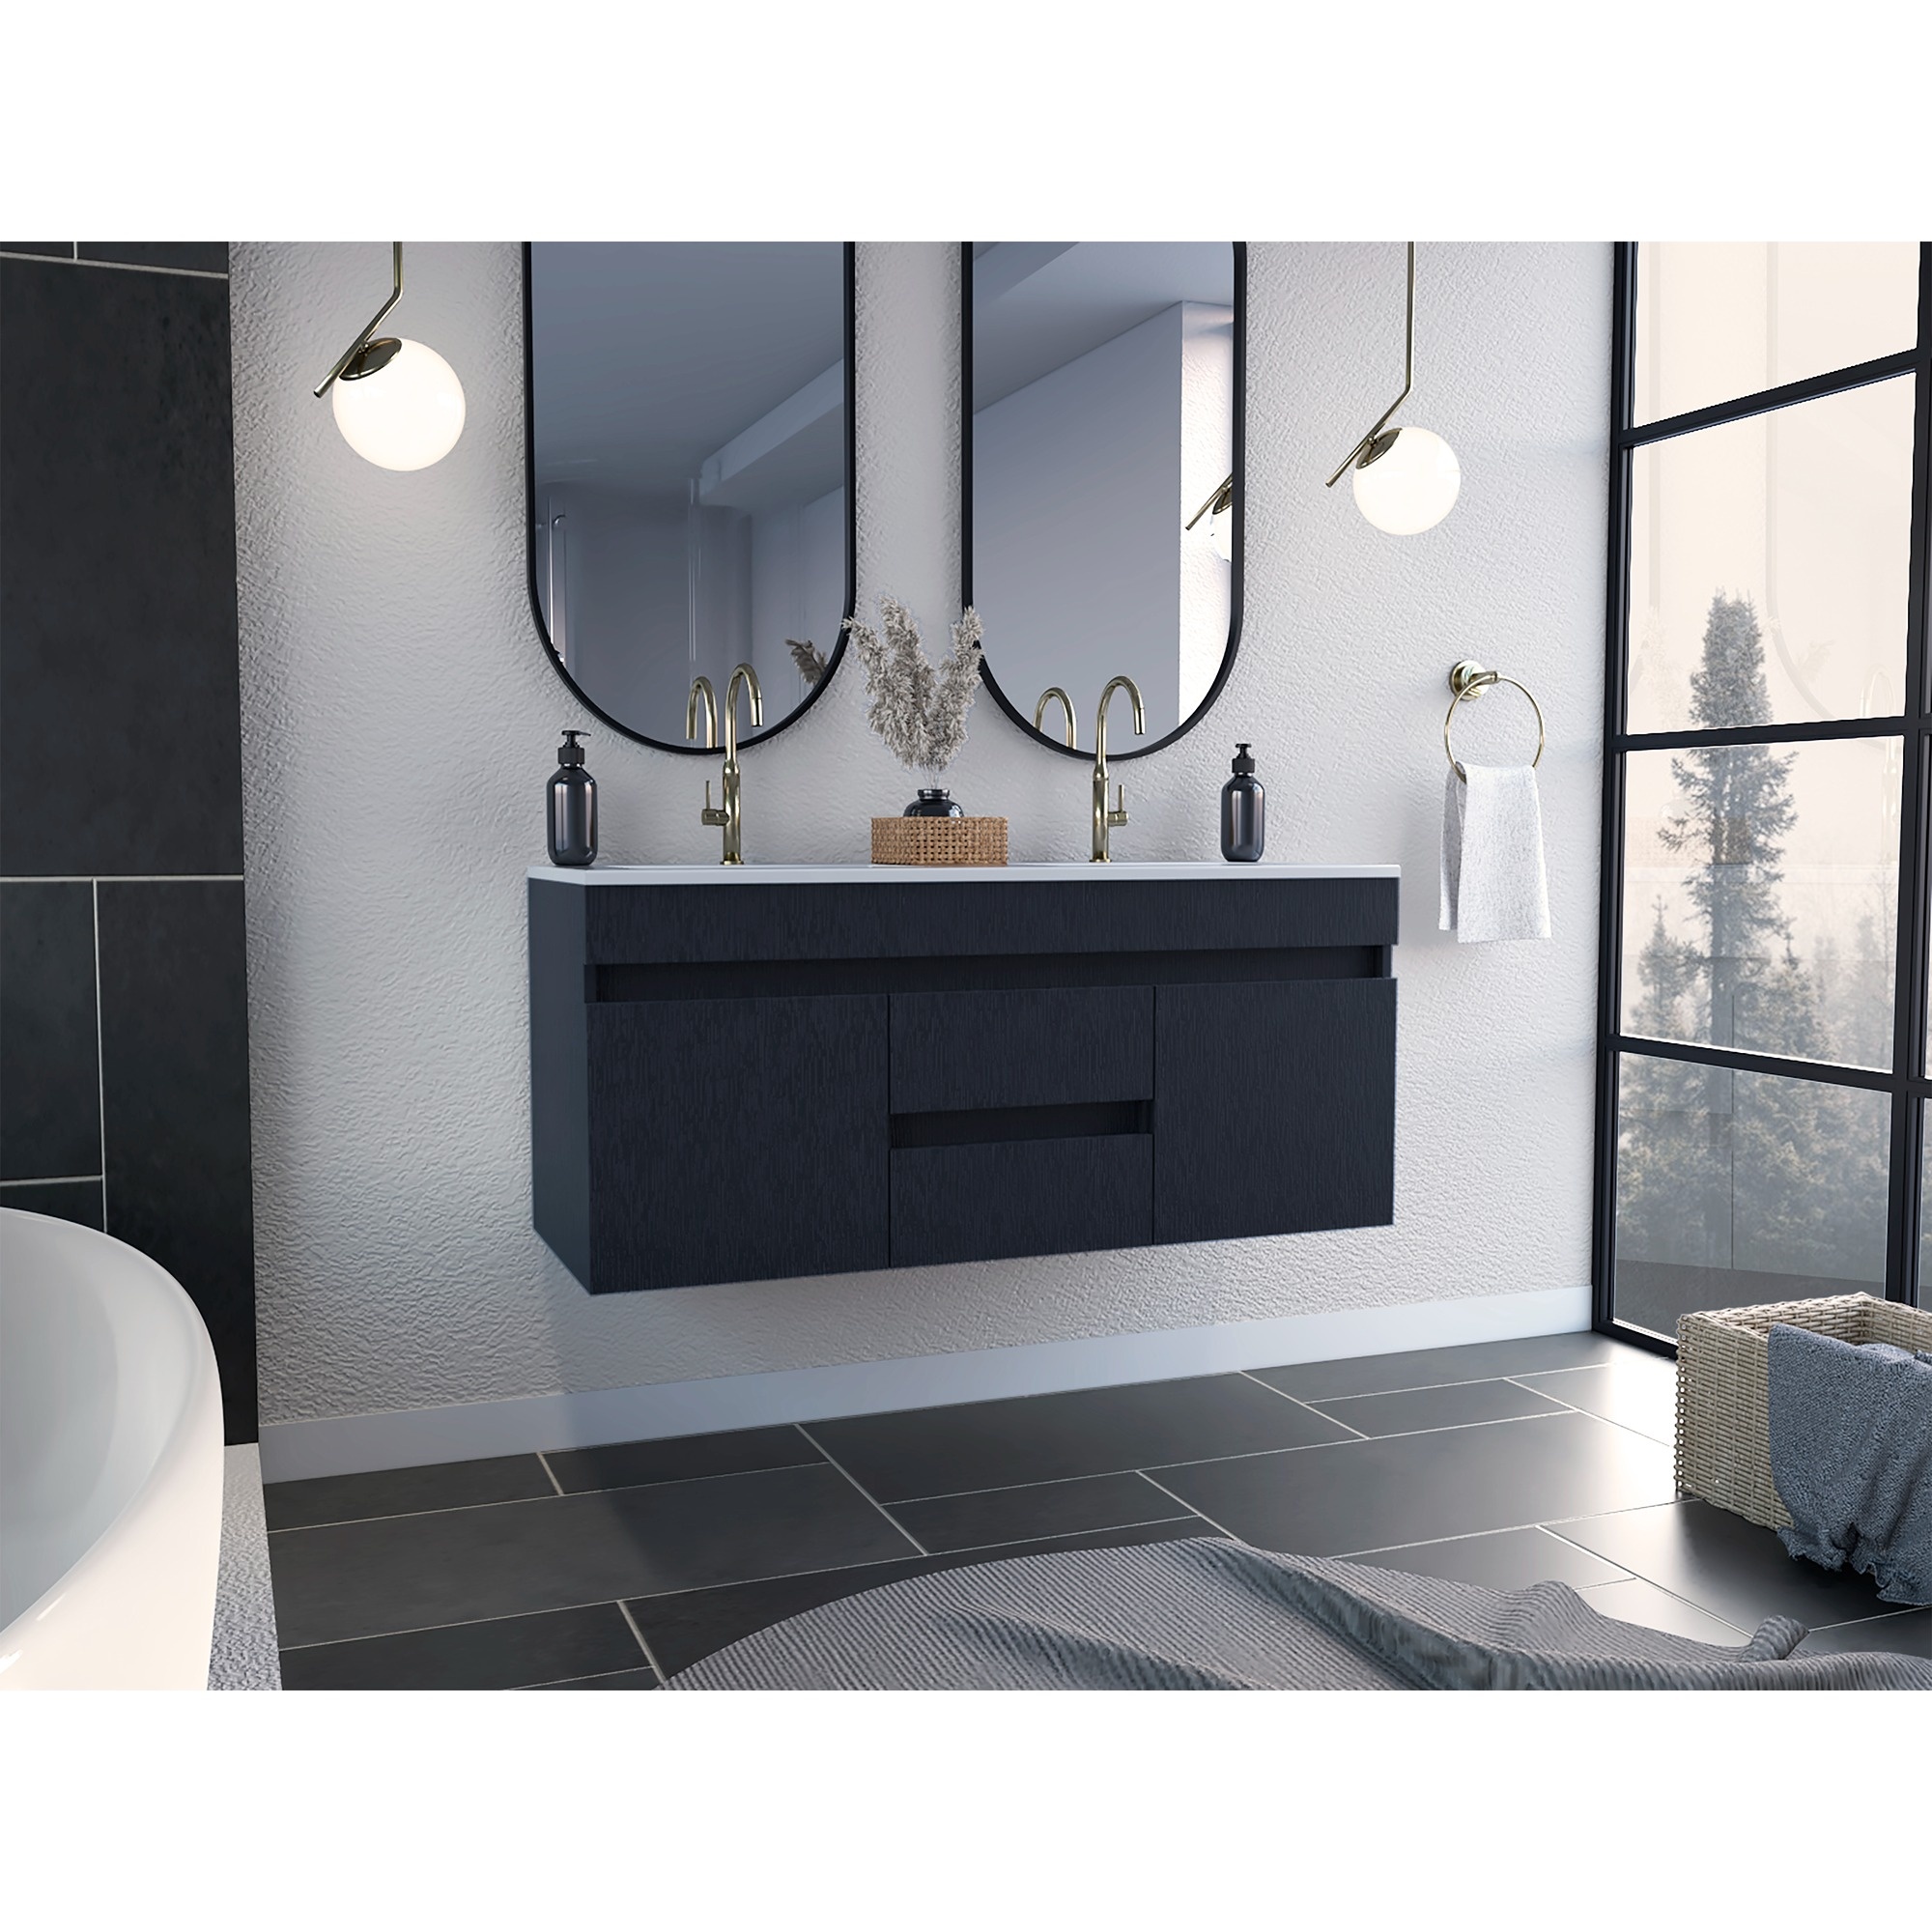
Mueble para Baño Doble Aydin Wengue 120x52 con Dos Cajones.
.product-table { width: 100%; border-collapse: collapse; font-family: 'Avenir Next', sans-serif; font-size: 16px; color: #333; box-shadow: 0 4px 6px rgba(0, 0, 0, 0.1); } .product-table th, .product-table td { padding: 14px; text-align: left; } .product-table tr { border-bottom: 1px solid #ddd; } .product-table tr:last-child { border-bottom: none; } .product-table td:first-child { background-color: #f7f7f7; font-weight: bold; width: 30%; } .product-table td:last-child { background-color: #fff; } .product-table ul { padding-left: 18px; margin: 5px 0; } Color Wengue Material MADERA AGLOMERADA MDP Concepto de diseño Moderno Medidas Mueble para Baño Ancho: 120 cm Largo: 45 cm Alto: 52 cm Peso: 26.7 kg Cantidad de puertas 2 Cantidad de cajones 2 Flotante SI Con grifería NO Tipo de base BASE ESTANDAR Mueble abierto NO Puestos de lavamanos DOBLES Incluye lavamanos NO Tipo de lavamanos INTEGRADO Origen COLOMBIA
Brand: RTA ZONA FRANCA
Category: Furniture > Cabinets & Storage > Vanities > Bathroom Vanities > Double Sinks